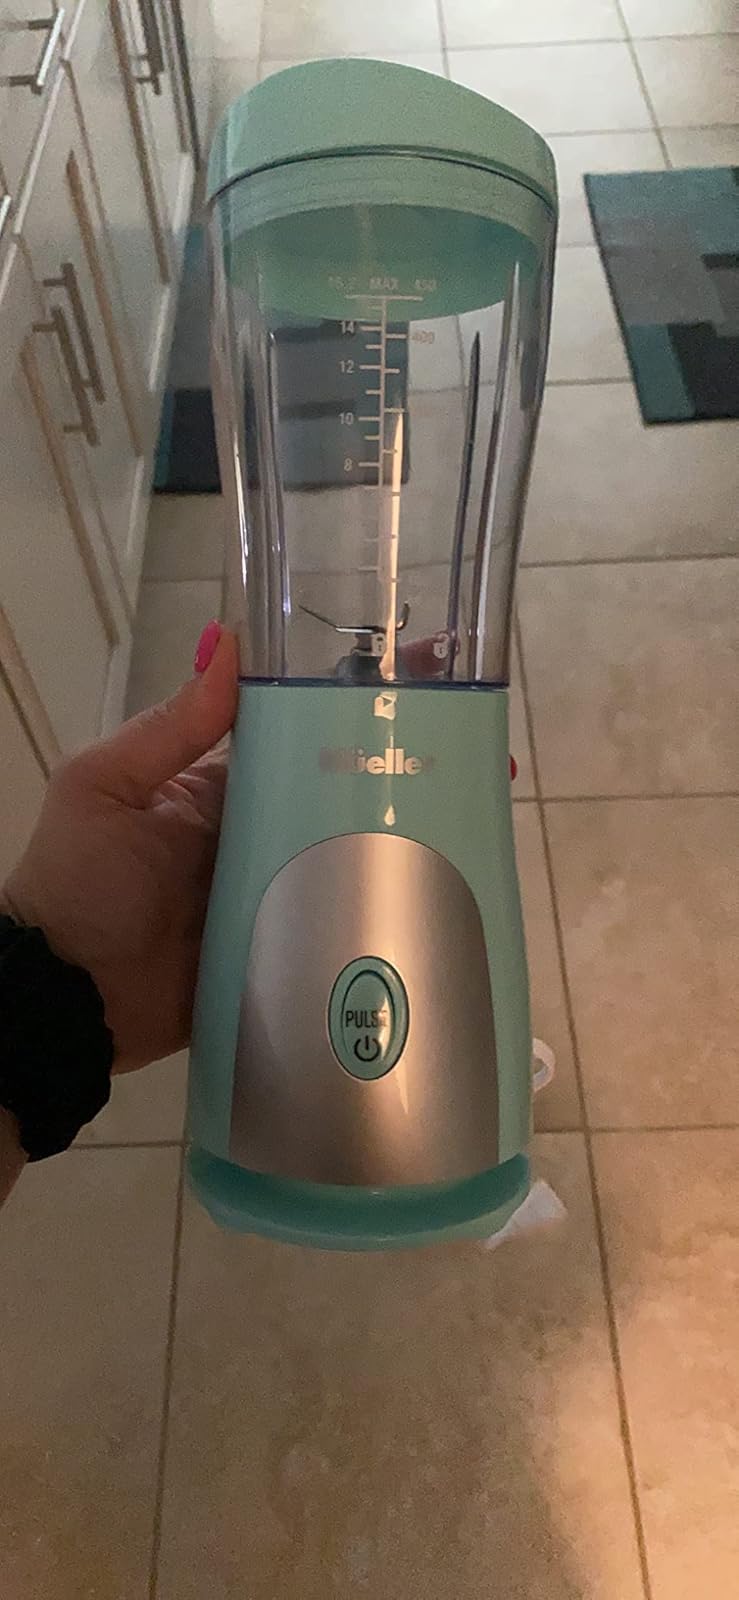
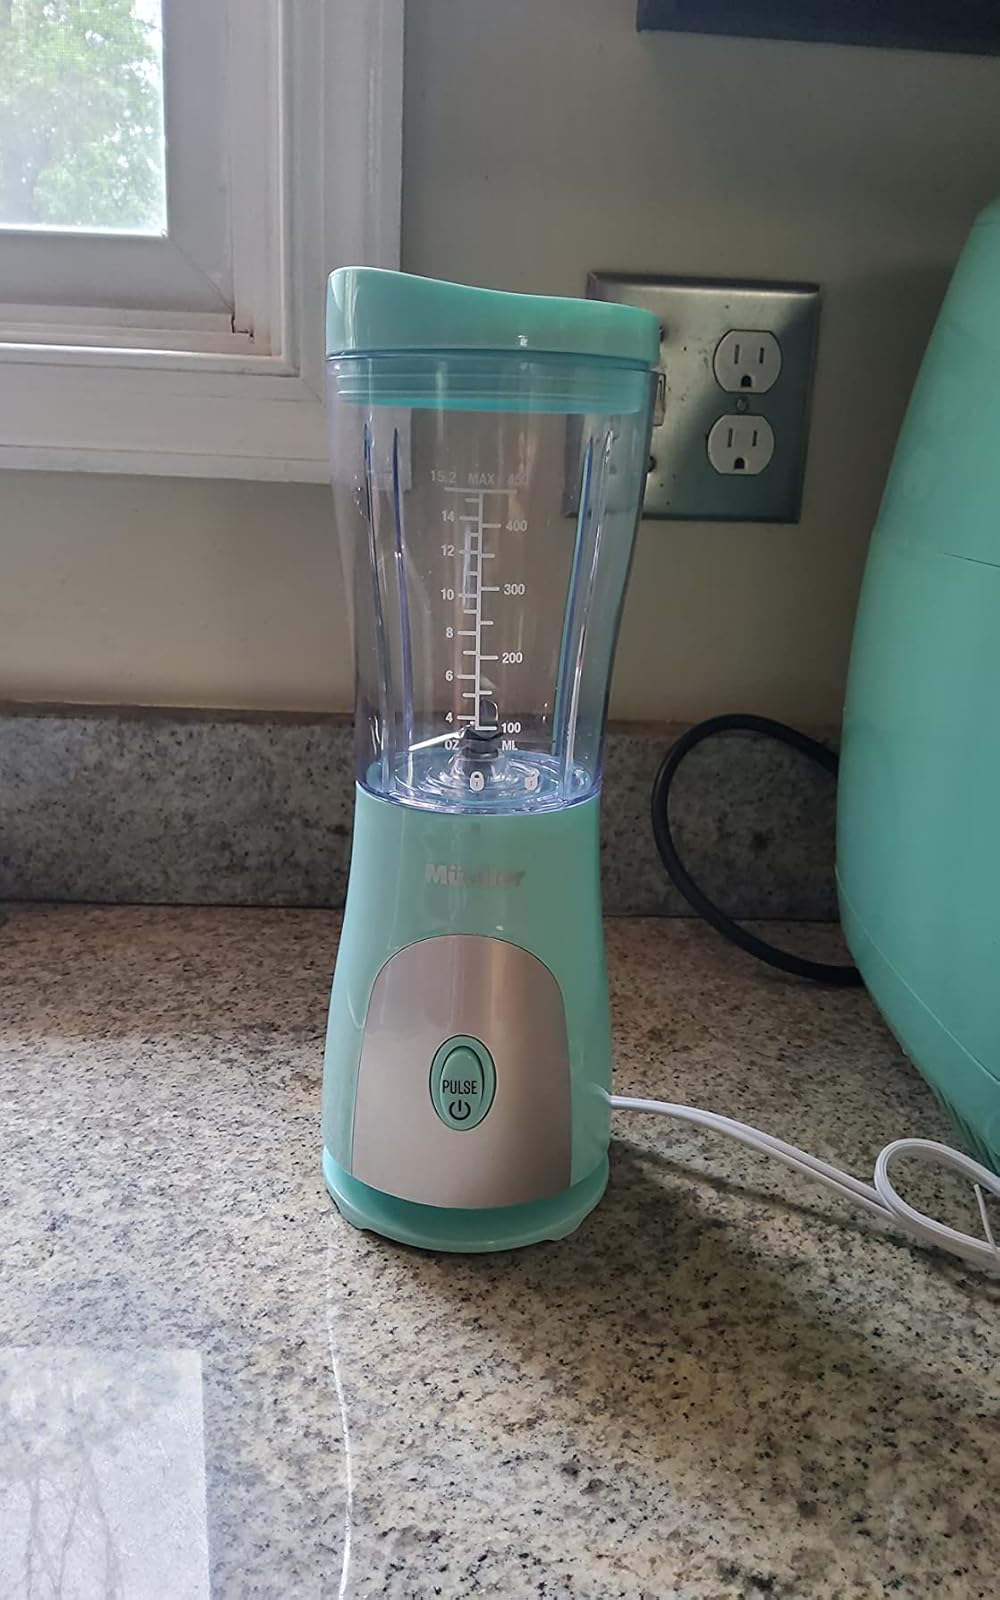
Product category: items_blender
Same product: yes